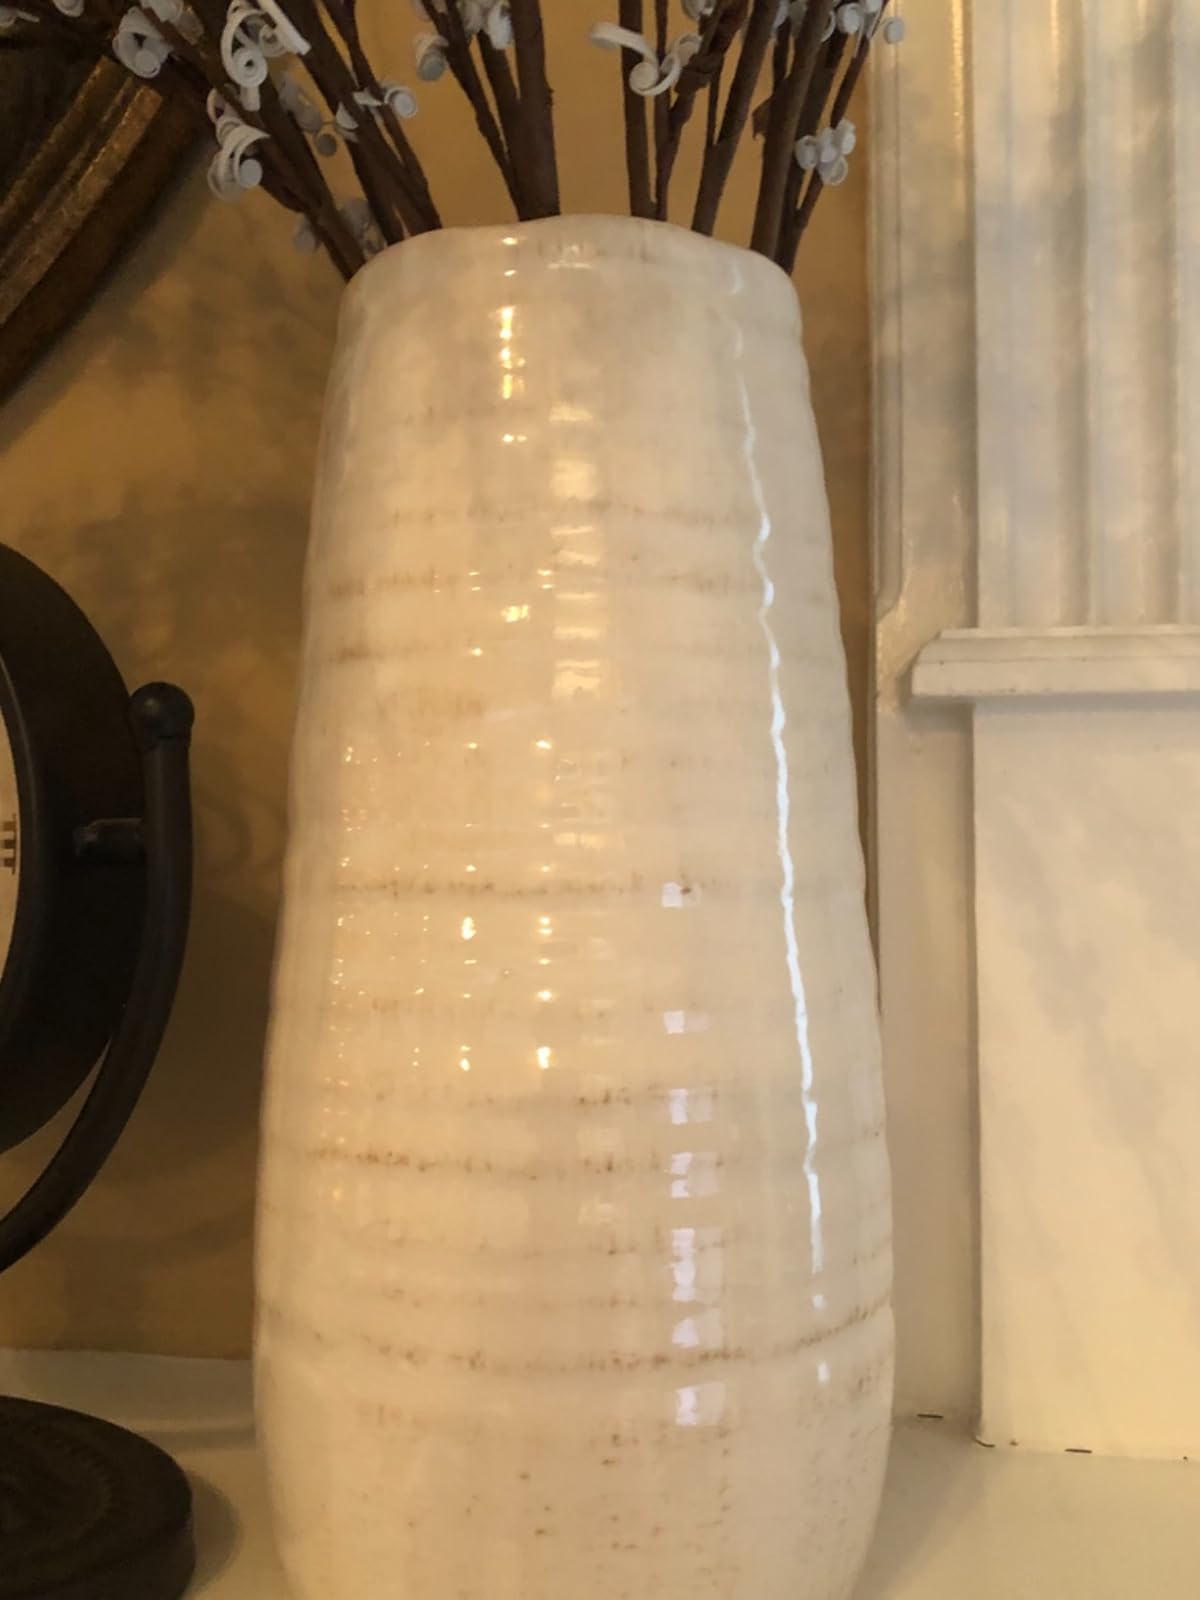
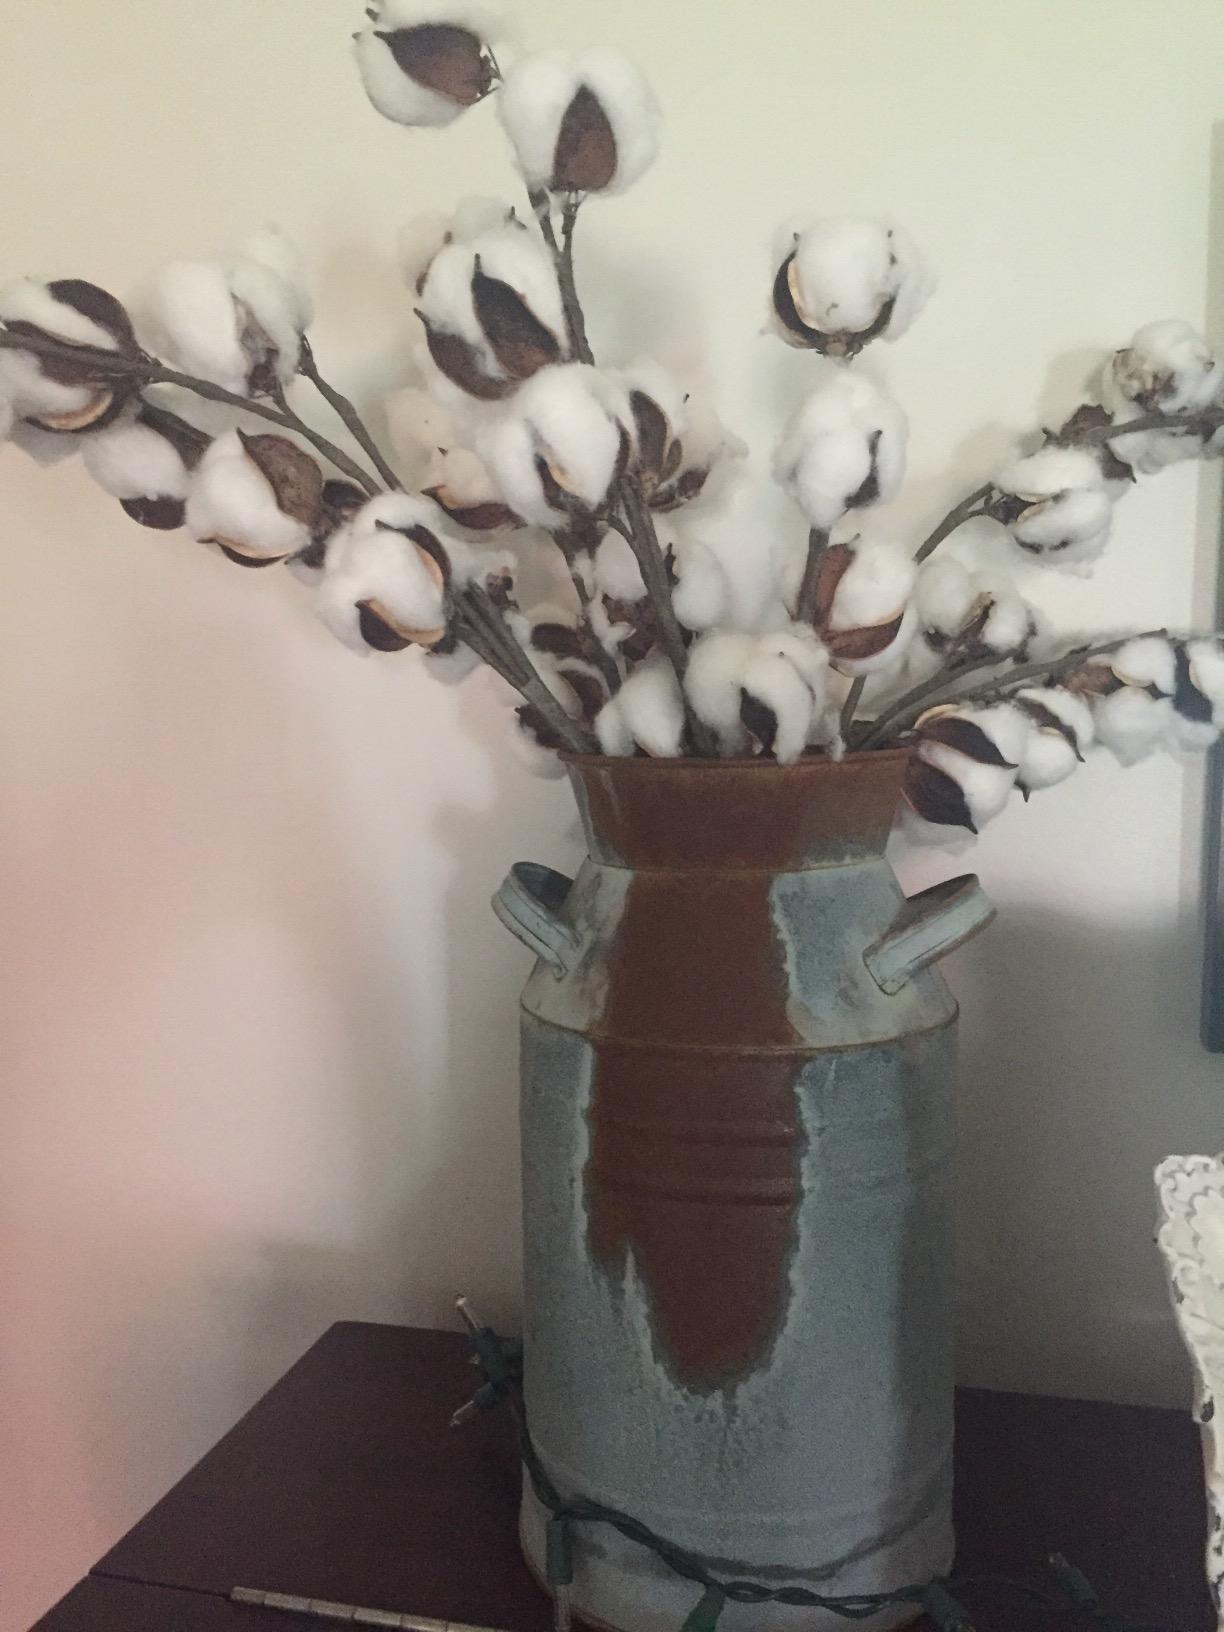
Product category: vase
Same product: no